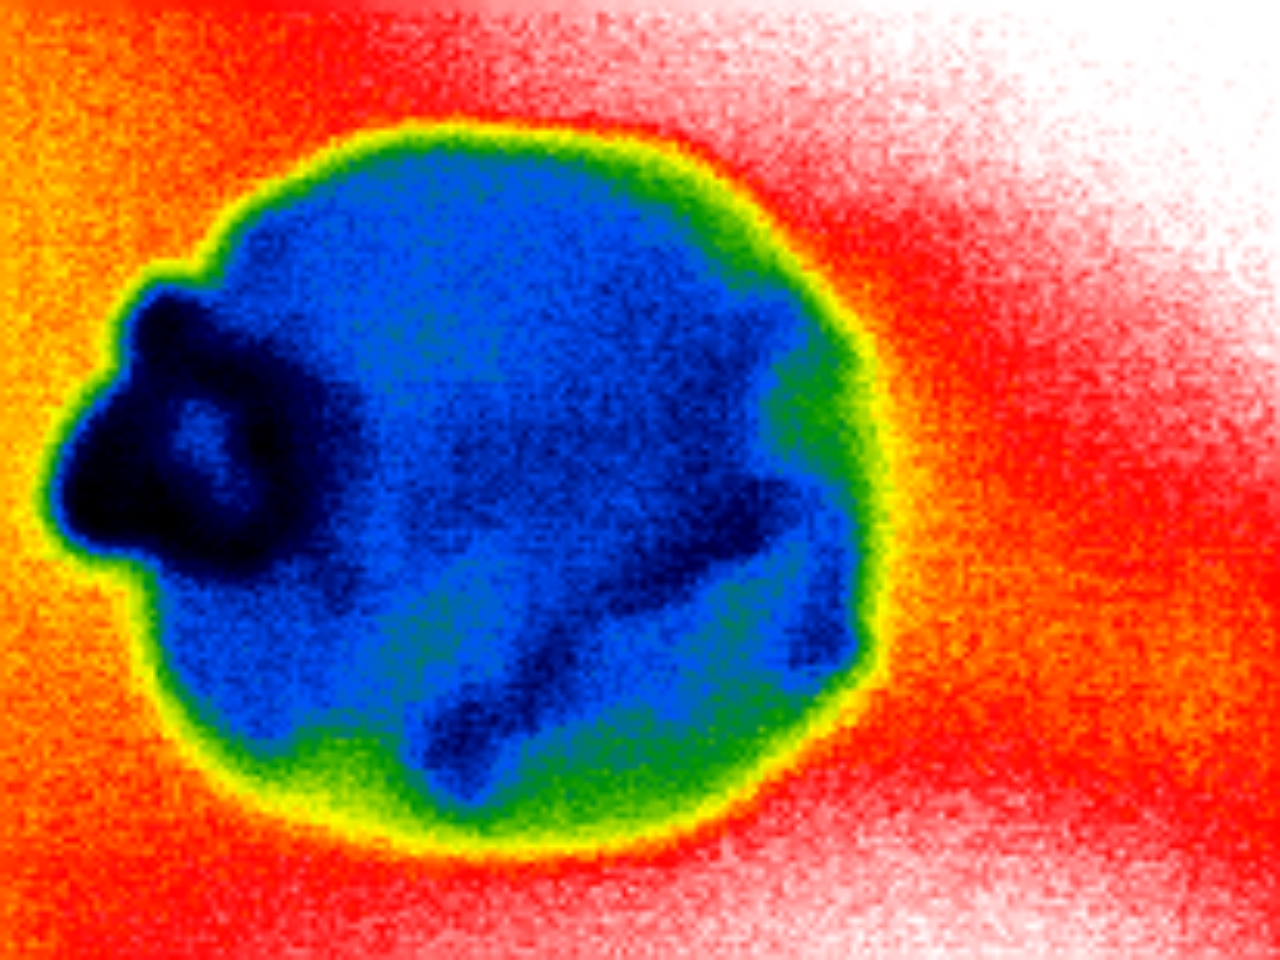
Label: Major Defect